Janet Gaynor

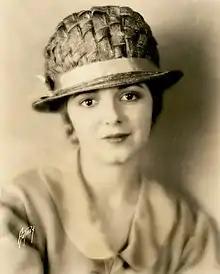
Gaynor in her most famous silent film, F. W. Murnau's "" (1927)

Gaynor was born Laura Augusta Gainor (some sources stated Gainer) in Germantown, Philadelphia. Nicknamed "Lolly" as a child, she was the younger of two daughters born to Laura (Buhl) and Frank De Witt Gainor. Frank Gainor worked as a theatrical painter and paperhanger. When Gaynor was a toddler, her father began teaching her how to sing, dance, and perform acrobatics. As a child in Philadelphia, she began acting in school plays. After her parents divorced in 1914, Gaynor, her sister, and her mother moved to Chicago. Shortly thereafter, her mother married electrician Harry C. Jones. The family later moved to San Francisco.